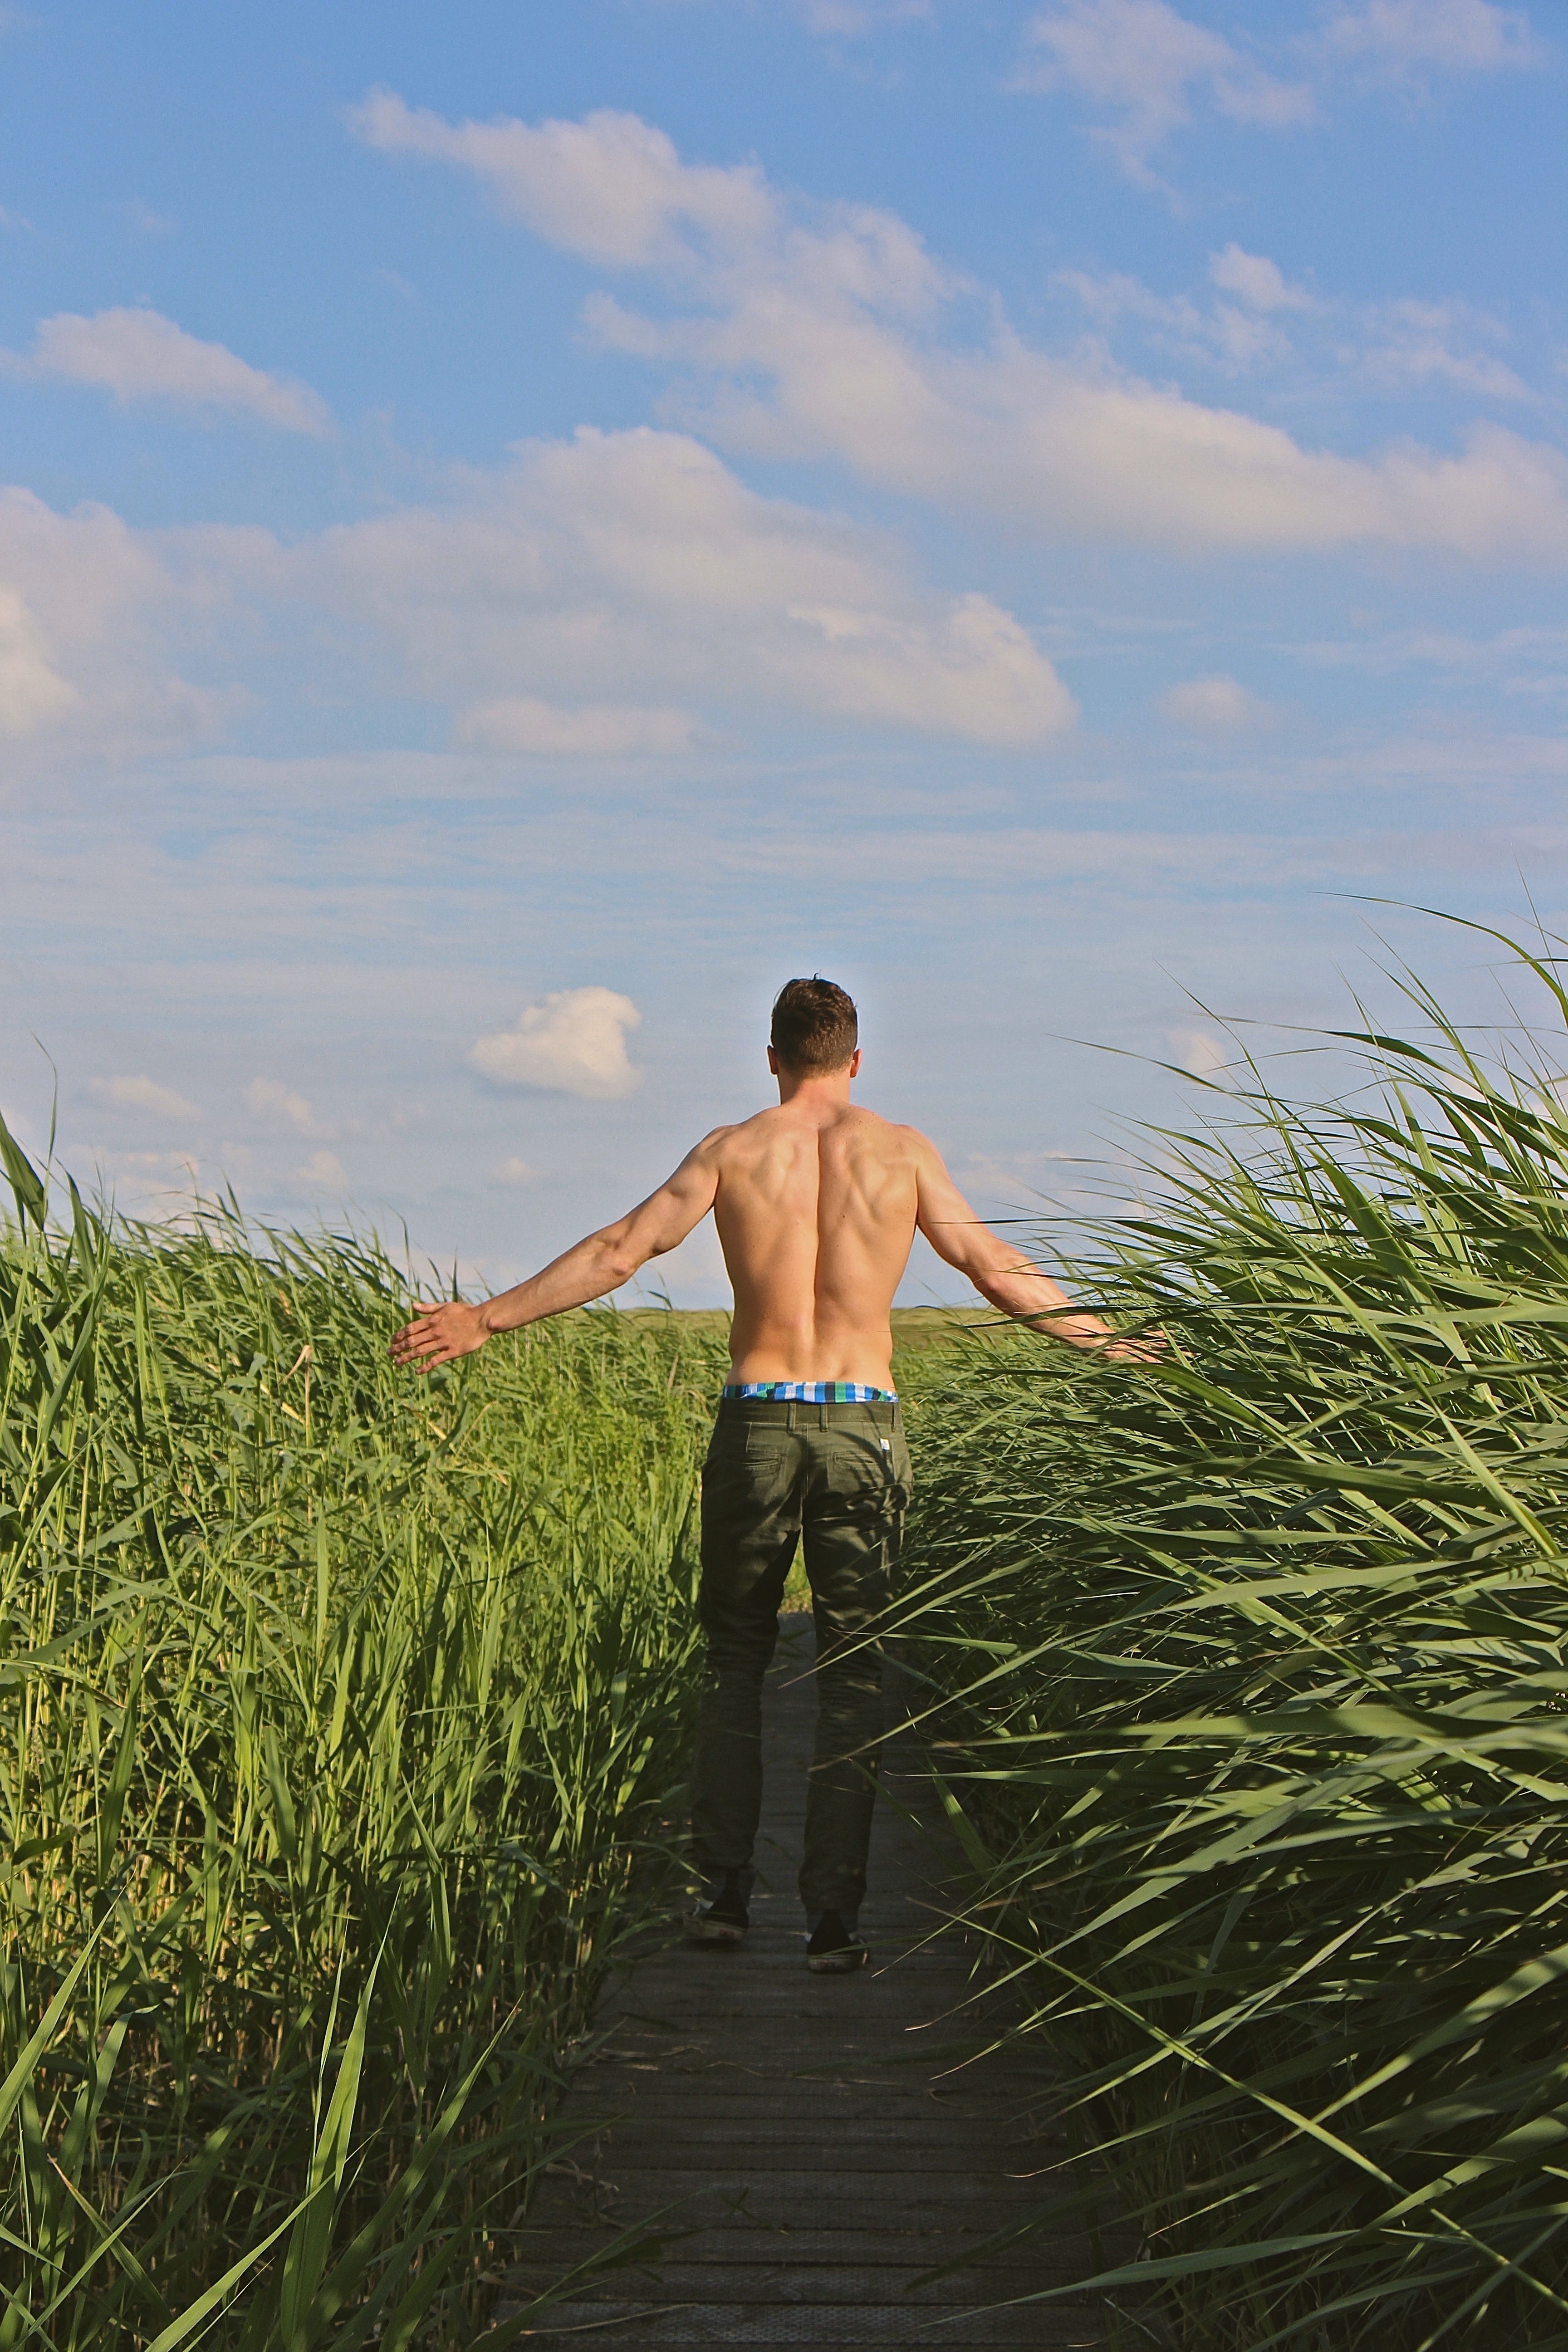
man, landscape, sea, nature, grass, sky, field, sunlight, vacation, walk, idyllic, relax, crop, agriculture, high grass, sporty, relaxation, strong, enjoy, force, recovery, upper body, grass family